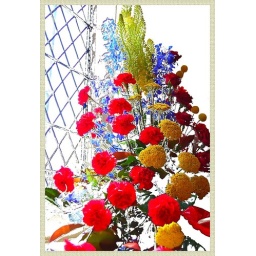
flowers in the window ..